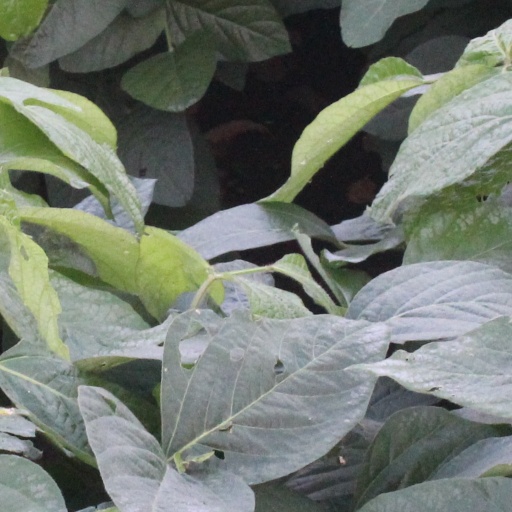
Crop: soybean